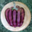
Label: sweet_pepper